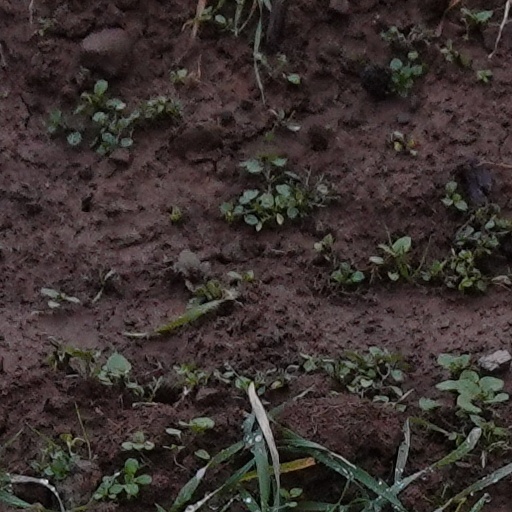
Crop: wheat